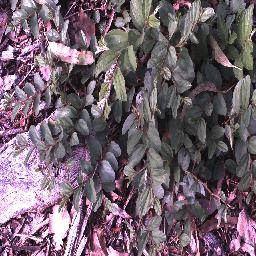
Label: chinee_apple